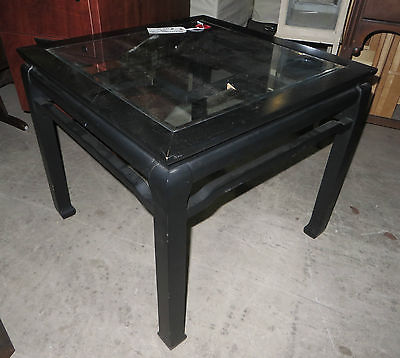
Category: table